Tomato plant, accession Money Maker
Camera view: vertical (180 deg); turntable rotation: 0 degrees
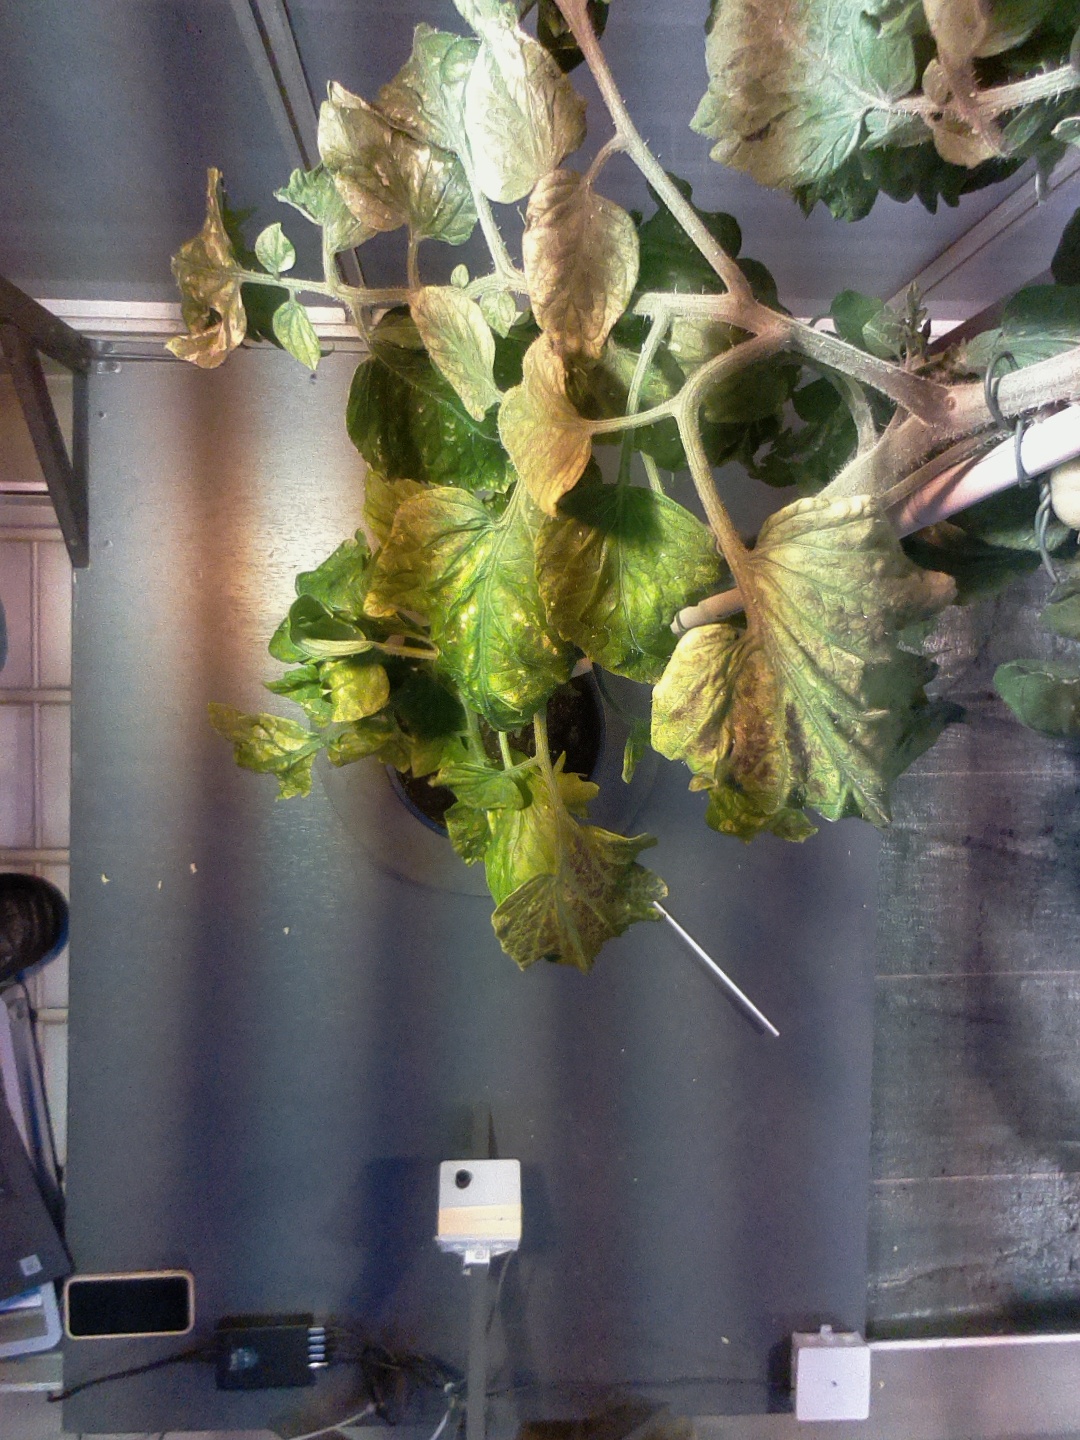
BBCH growth stage 74: 40%-50% of final fruit size